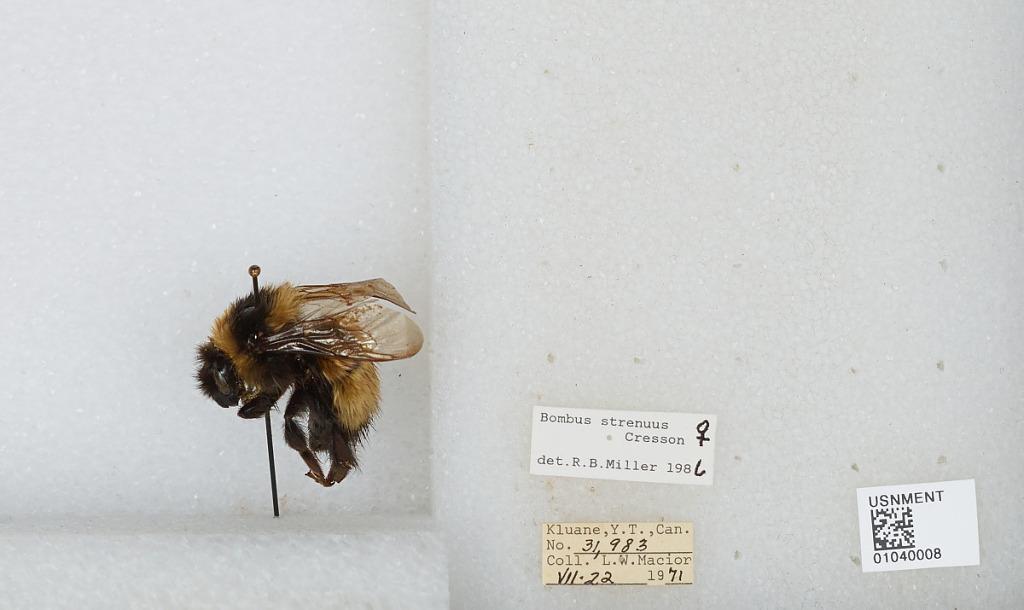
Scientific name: Bombus (Alpinobombus) neoboreus Sladen
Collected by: L. Macior
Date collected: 1971-7-22
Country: Canada
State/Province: Yukon Territory
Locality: Kluane
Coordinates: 60.75, -139.5
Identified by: Miller, R. B.